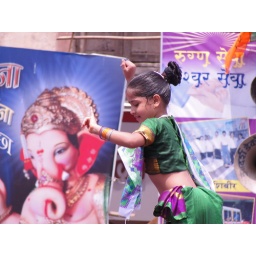
Cute girl in typical marathi dress